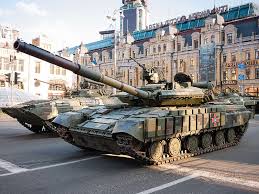
Label: T-64